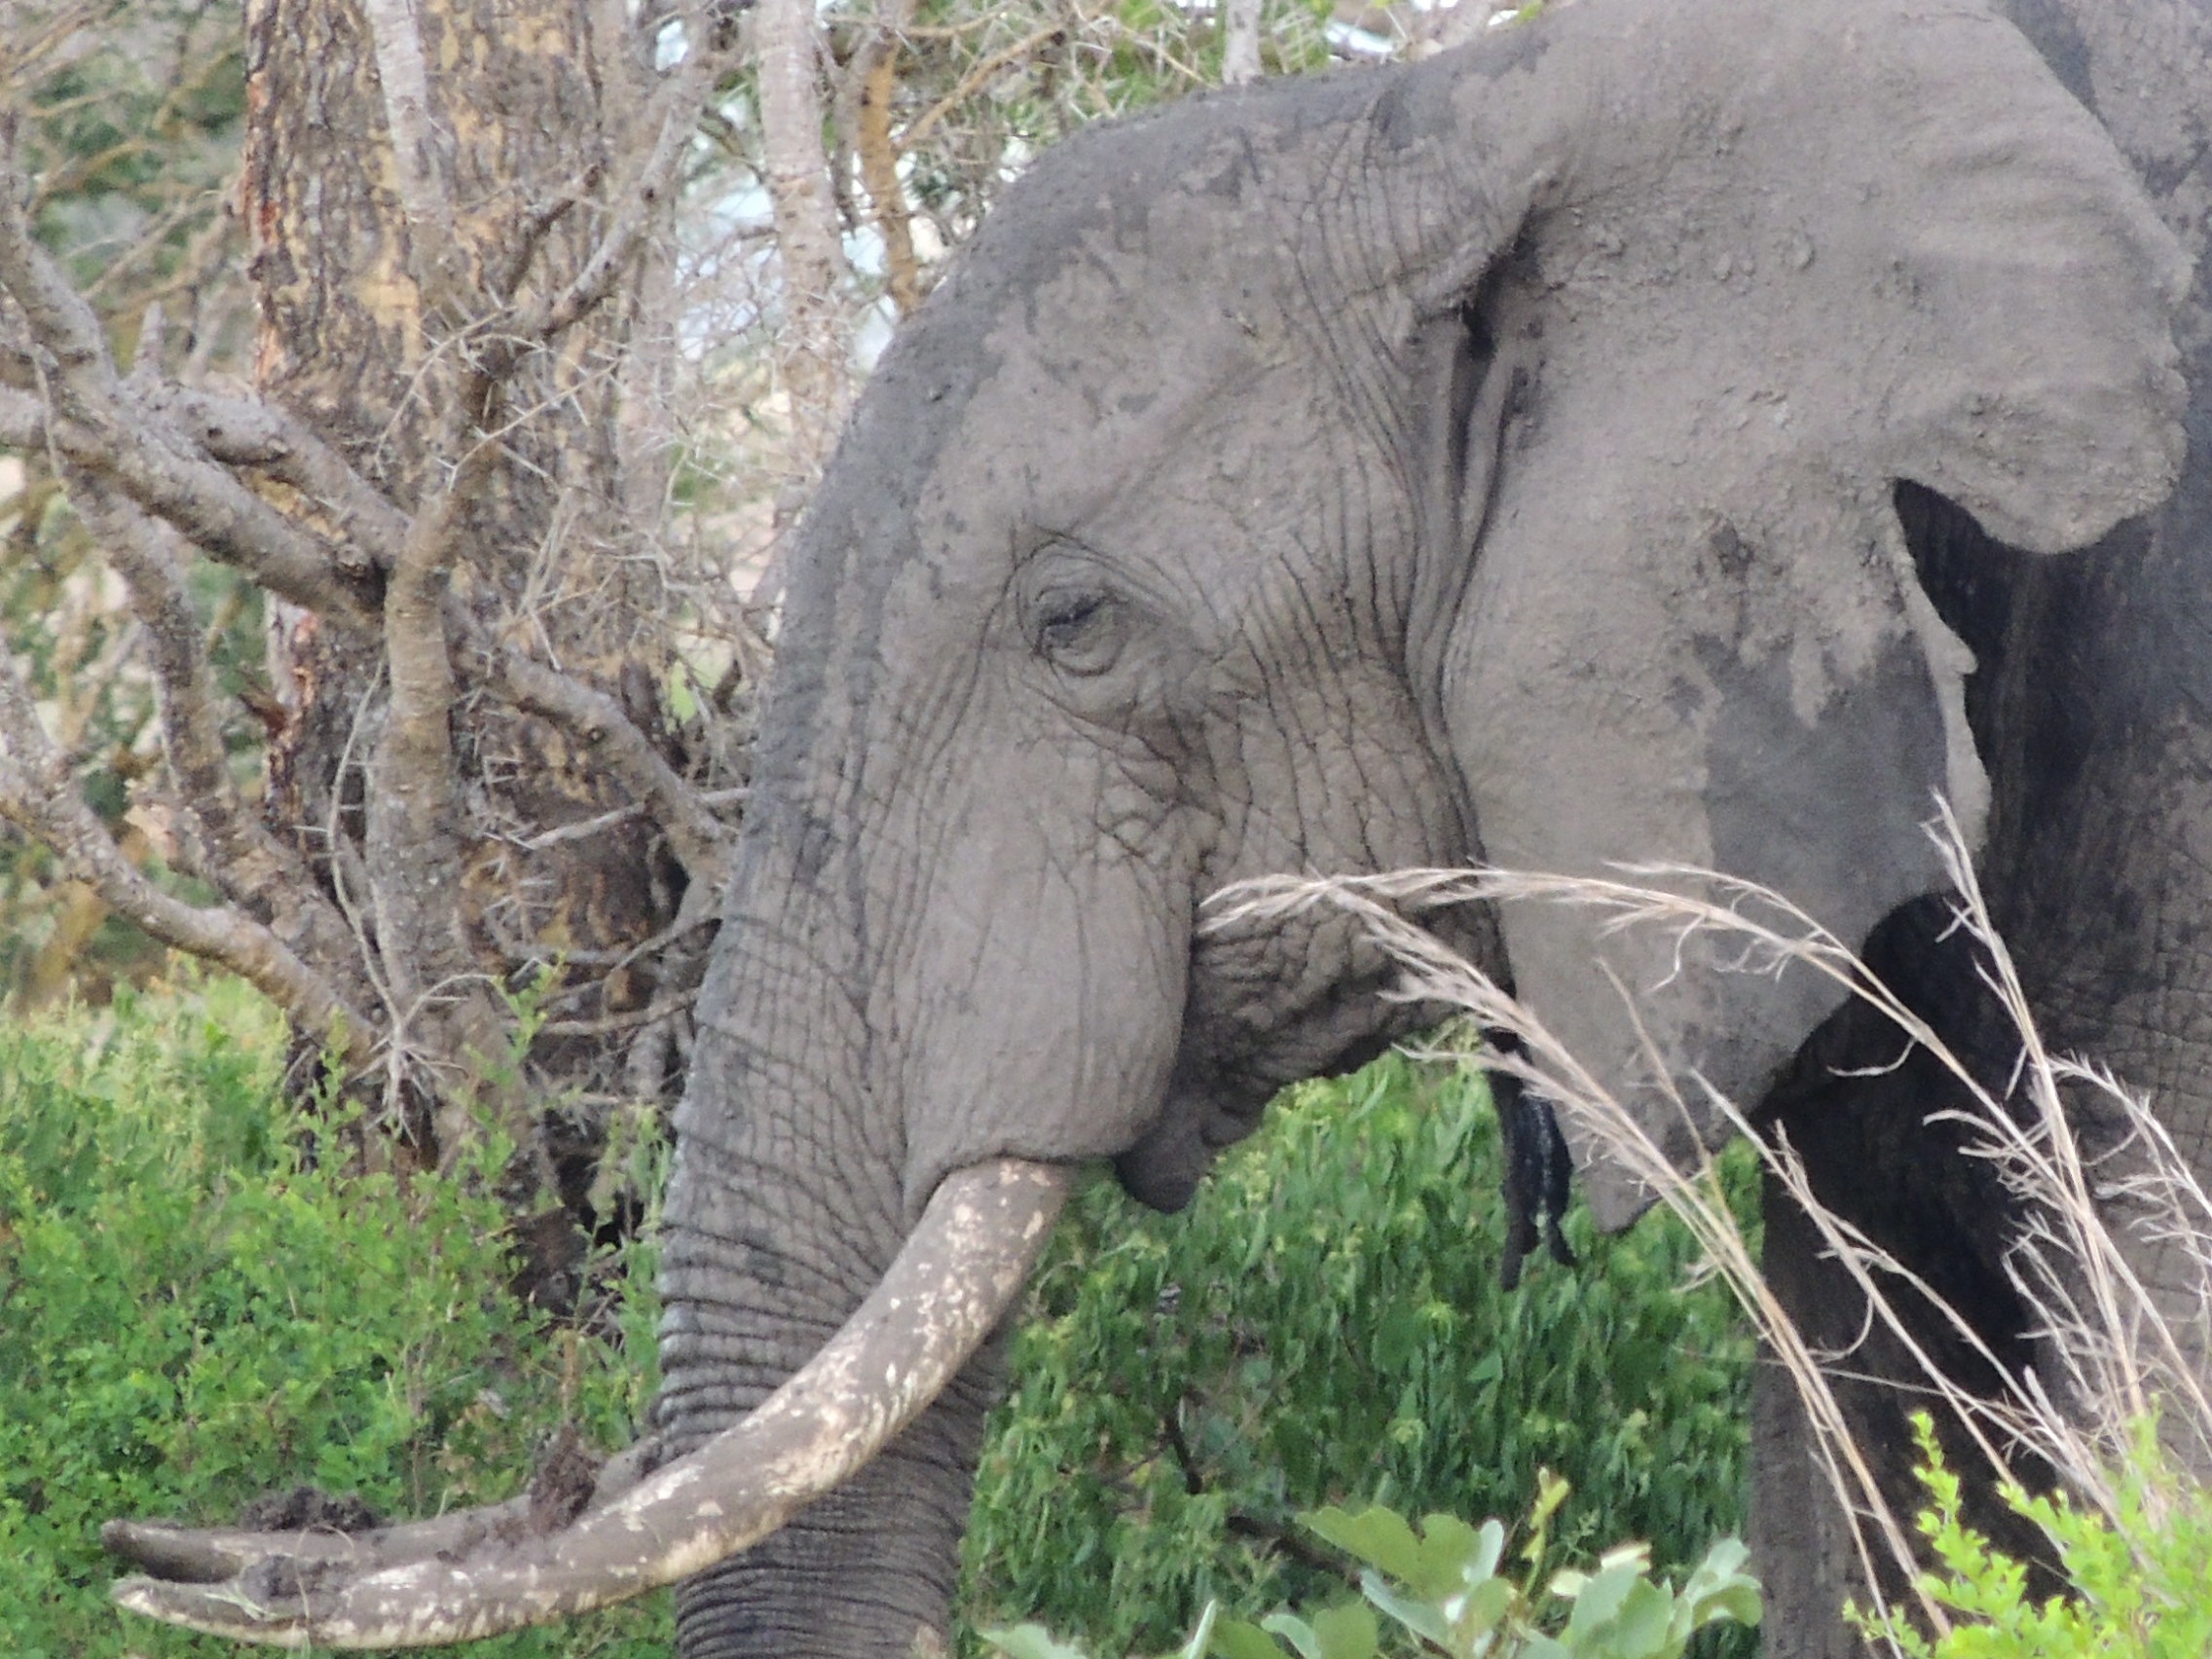
wildlife, mammal, national park, fauna, elephant, vertebrate, tanzania, safari, african bush elephant, indian elephant, african elephant, elephant head, elephants and mammoths, the african elephant, ivory tusk, dirty elephant